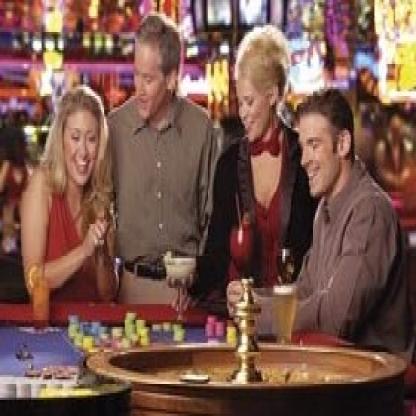
Scene: Indoor